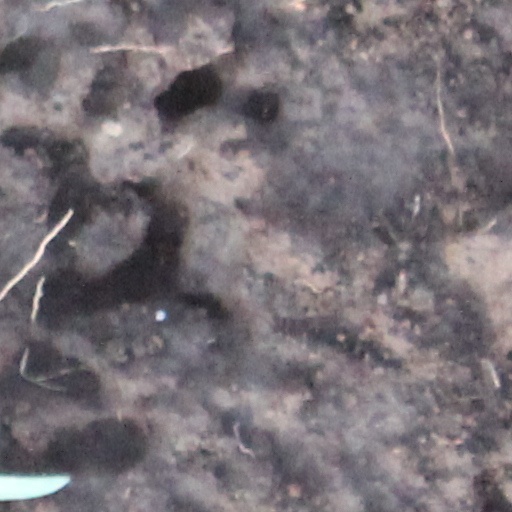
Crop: wheat